Alamanno Salviati

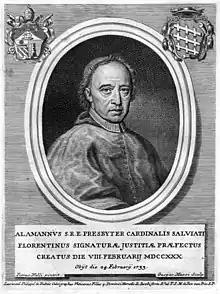
Alamanno Salviti Portrait

Alamanno Salviati (20 March 1669 – 24 February 1733) was an Italian Roman Catholic cardinal.